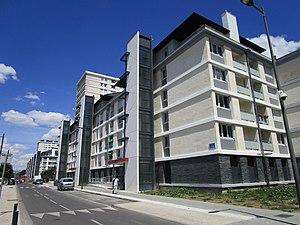
Vue d'une partie du lot des 811 dans le quartier du Sanitas, à Tours, sur l'allée du Plessis.
Le Sanitas ou Sanitas-Rotonde est un quartier français du centre de Tours, situé entre le centre-ville et les rives du Cher, à proximité de la gare. Il a été construit après la Seconde Guerre mondiale pour partie sur un terrain autrefois dévolu à des ateliers et entrepôts de chemin de fer de la SNCF. Dans le contexte des Trente Glorieuses, son développement est encouragé par l’État pour faire face à une demande inédite de logements. Essentiellement constitué de grands ensembles sociaux, les étapes d'urbanisation du quartier s'étalent entre la fin des années 1950 et 1970. Son nom vient du latin « santé » et lui a été attribué car la zone abritait autrefois des établissements de soins.